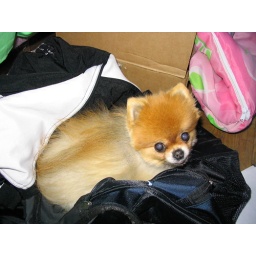
Peaches sleeping in my duffel bag